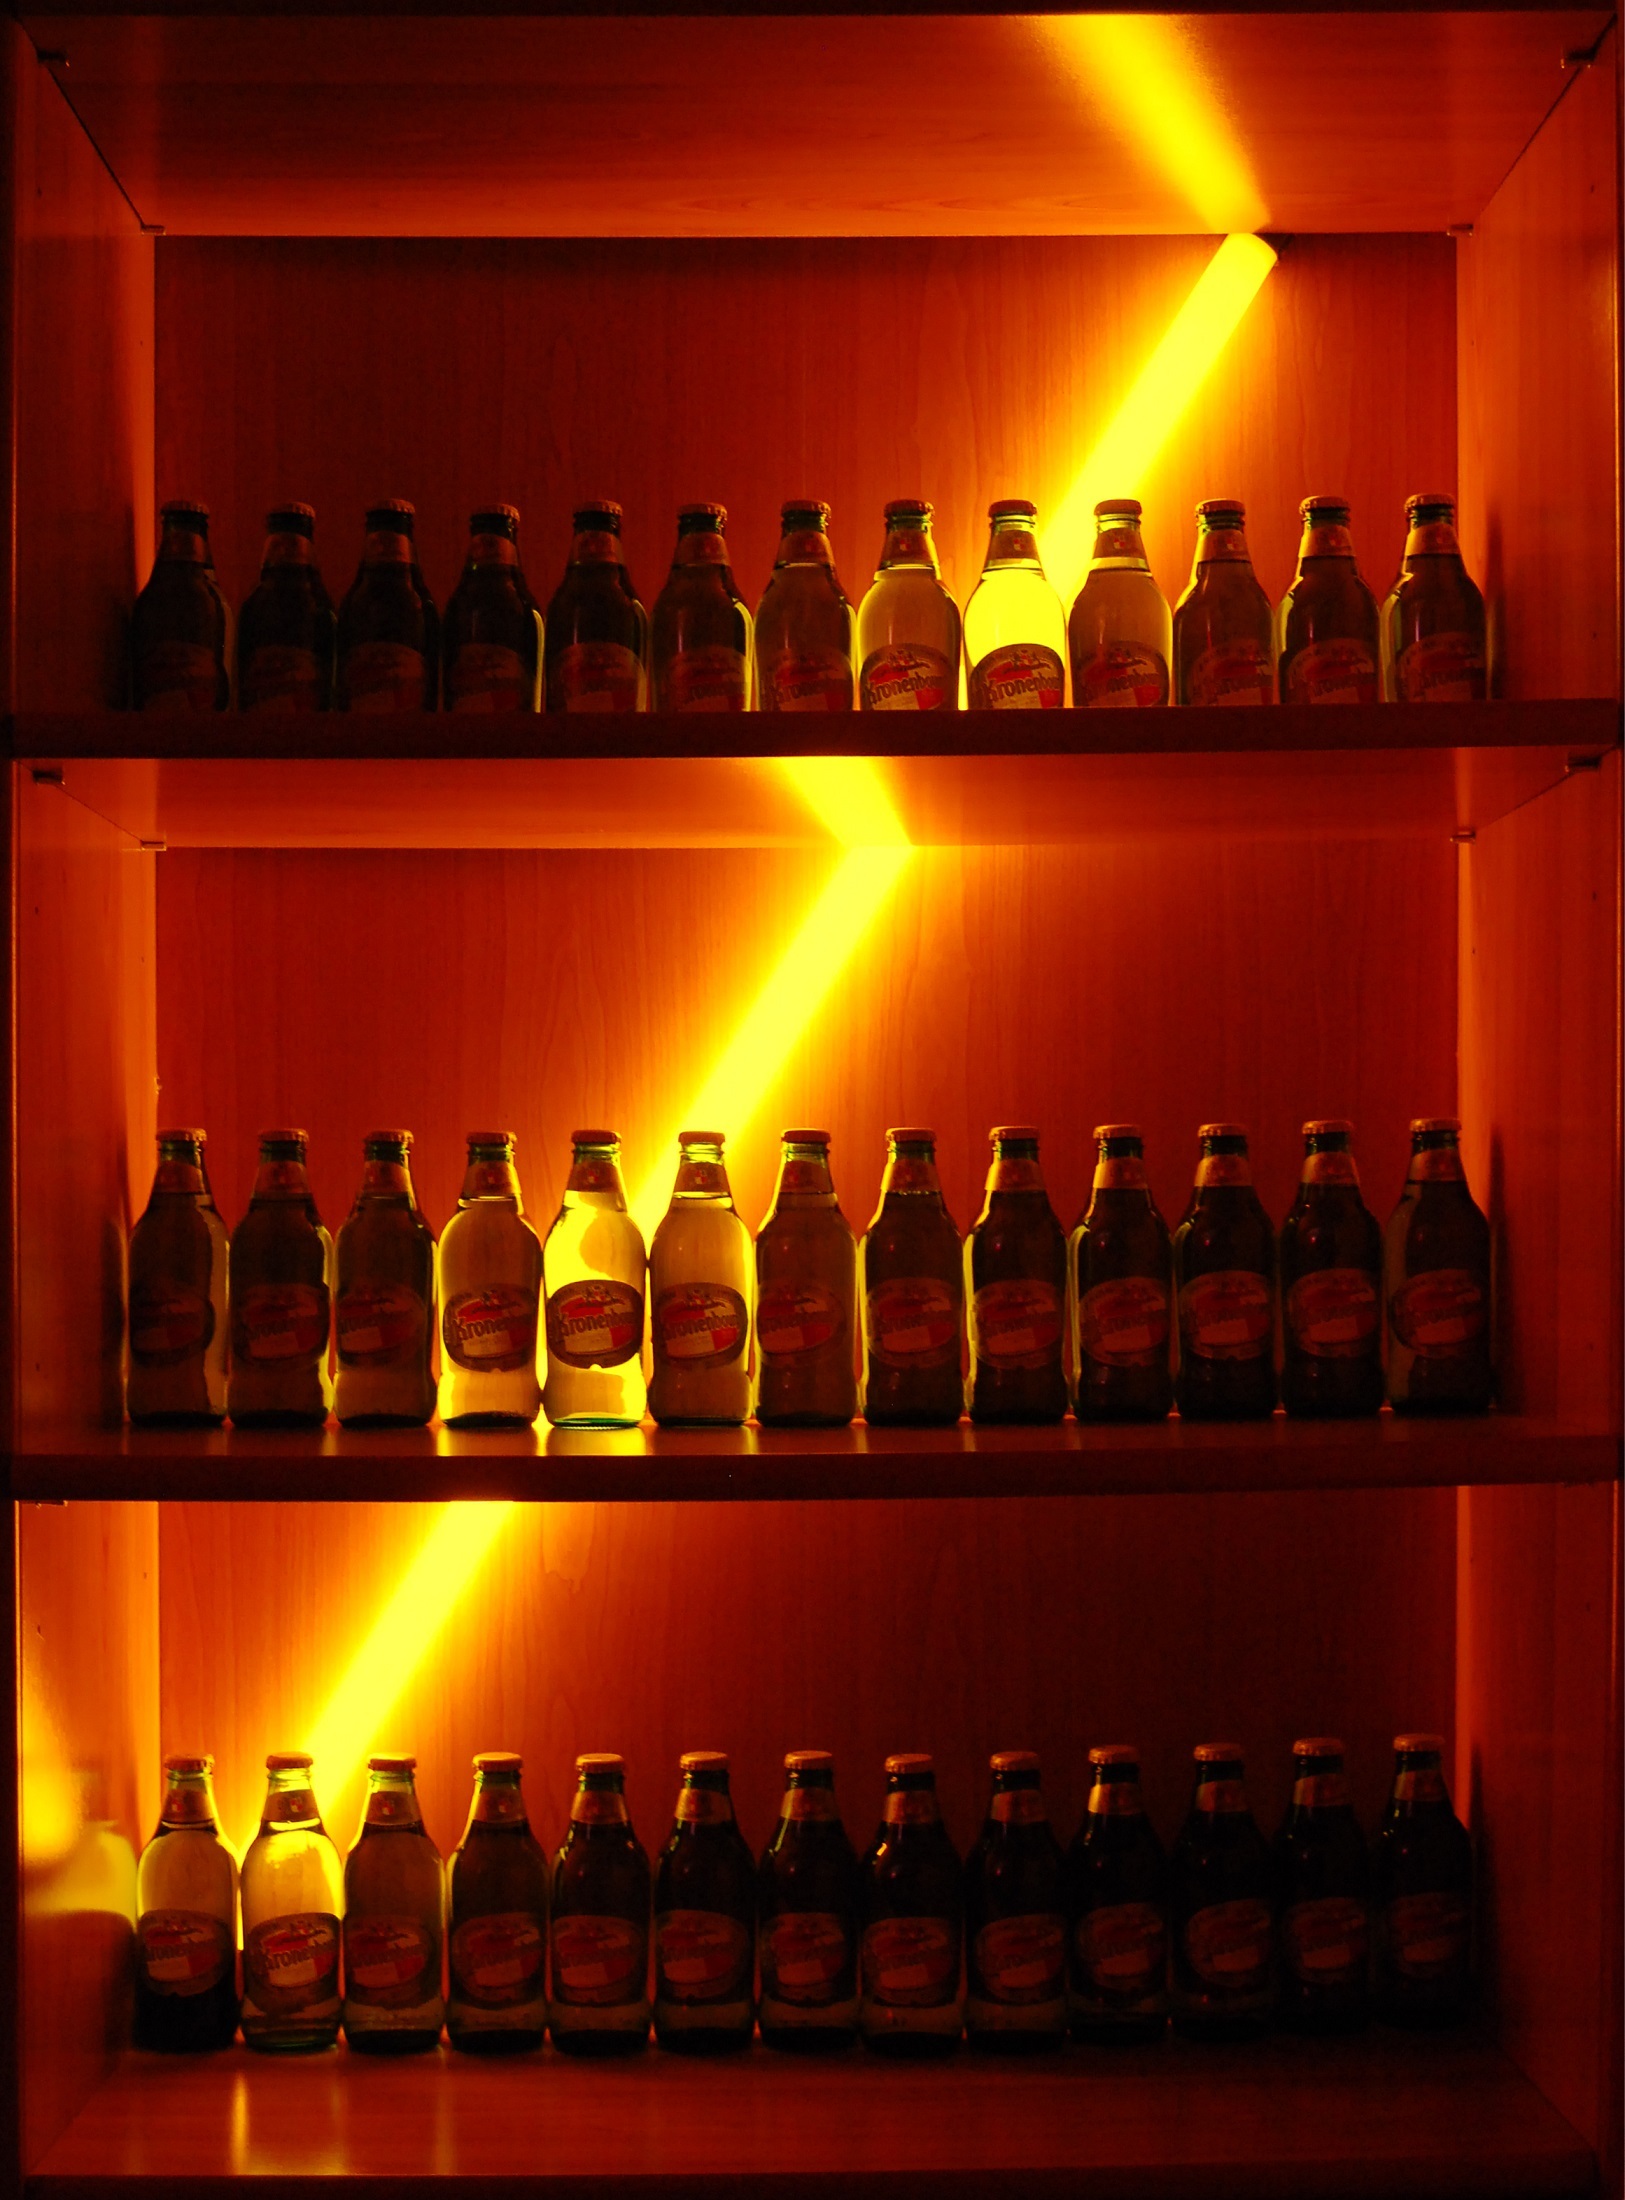
light, auditorium, glass, pattern, store, lighting, stage, bottles, shelves, drinks, beverages